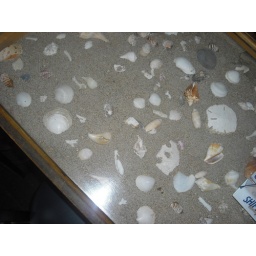
Shells in sand under glass - bar top!